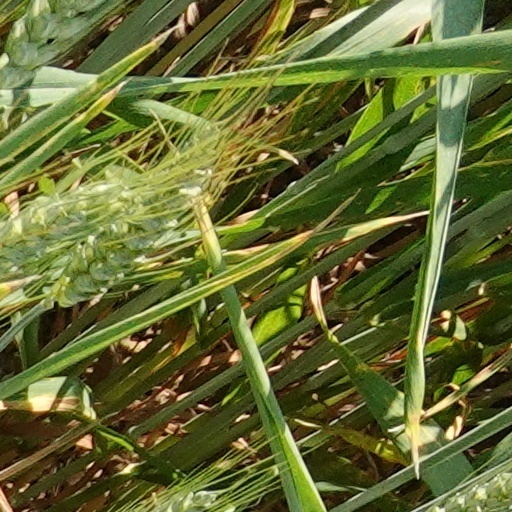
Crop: wheat